Palais-Royal

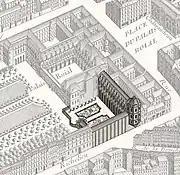
The Palais Brion on the 1739 Turgot map of Paris

After Henrietta Anne died in 1670 the Duke took a second wife, the Princess Palatine, who preferred to live in the Château de Saint-Cloud. Saint-Cloud thus became the main residence of her eldest son and the heir to the House of Orléans, Philippe Charles d'Orléans known as the Duke of Chartres.